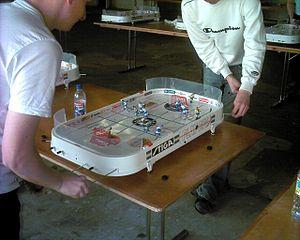
Le hockey sur table est un jeu d'adresse pour deux joueurs, basé sur le hockey sur glace et se pratiquant sur une table.